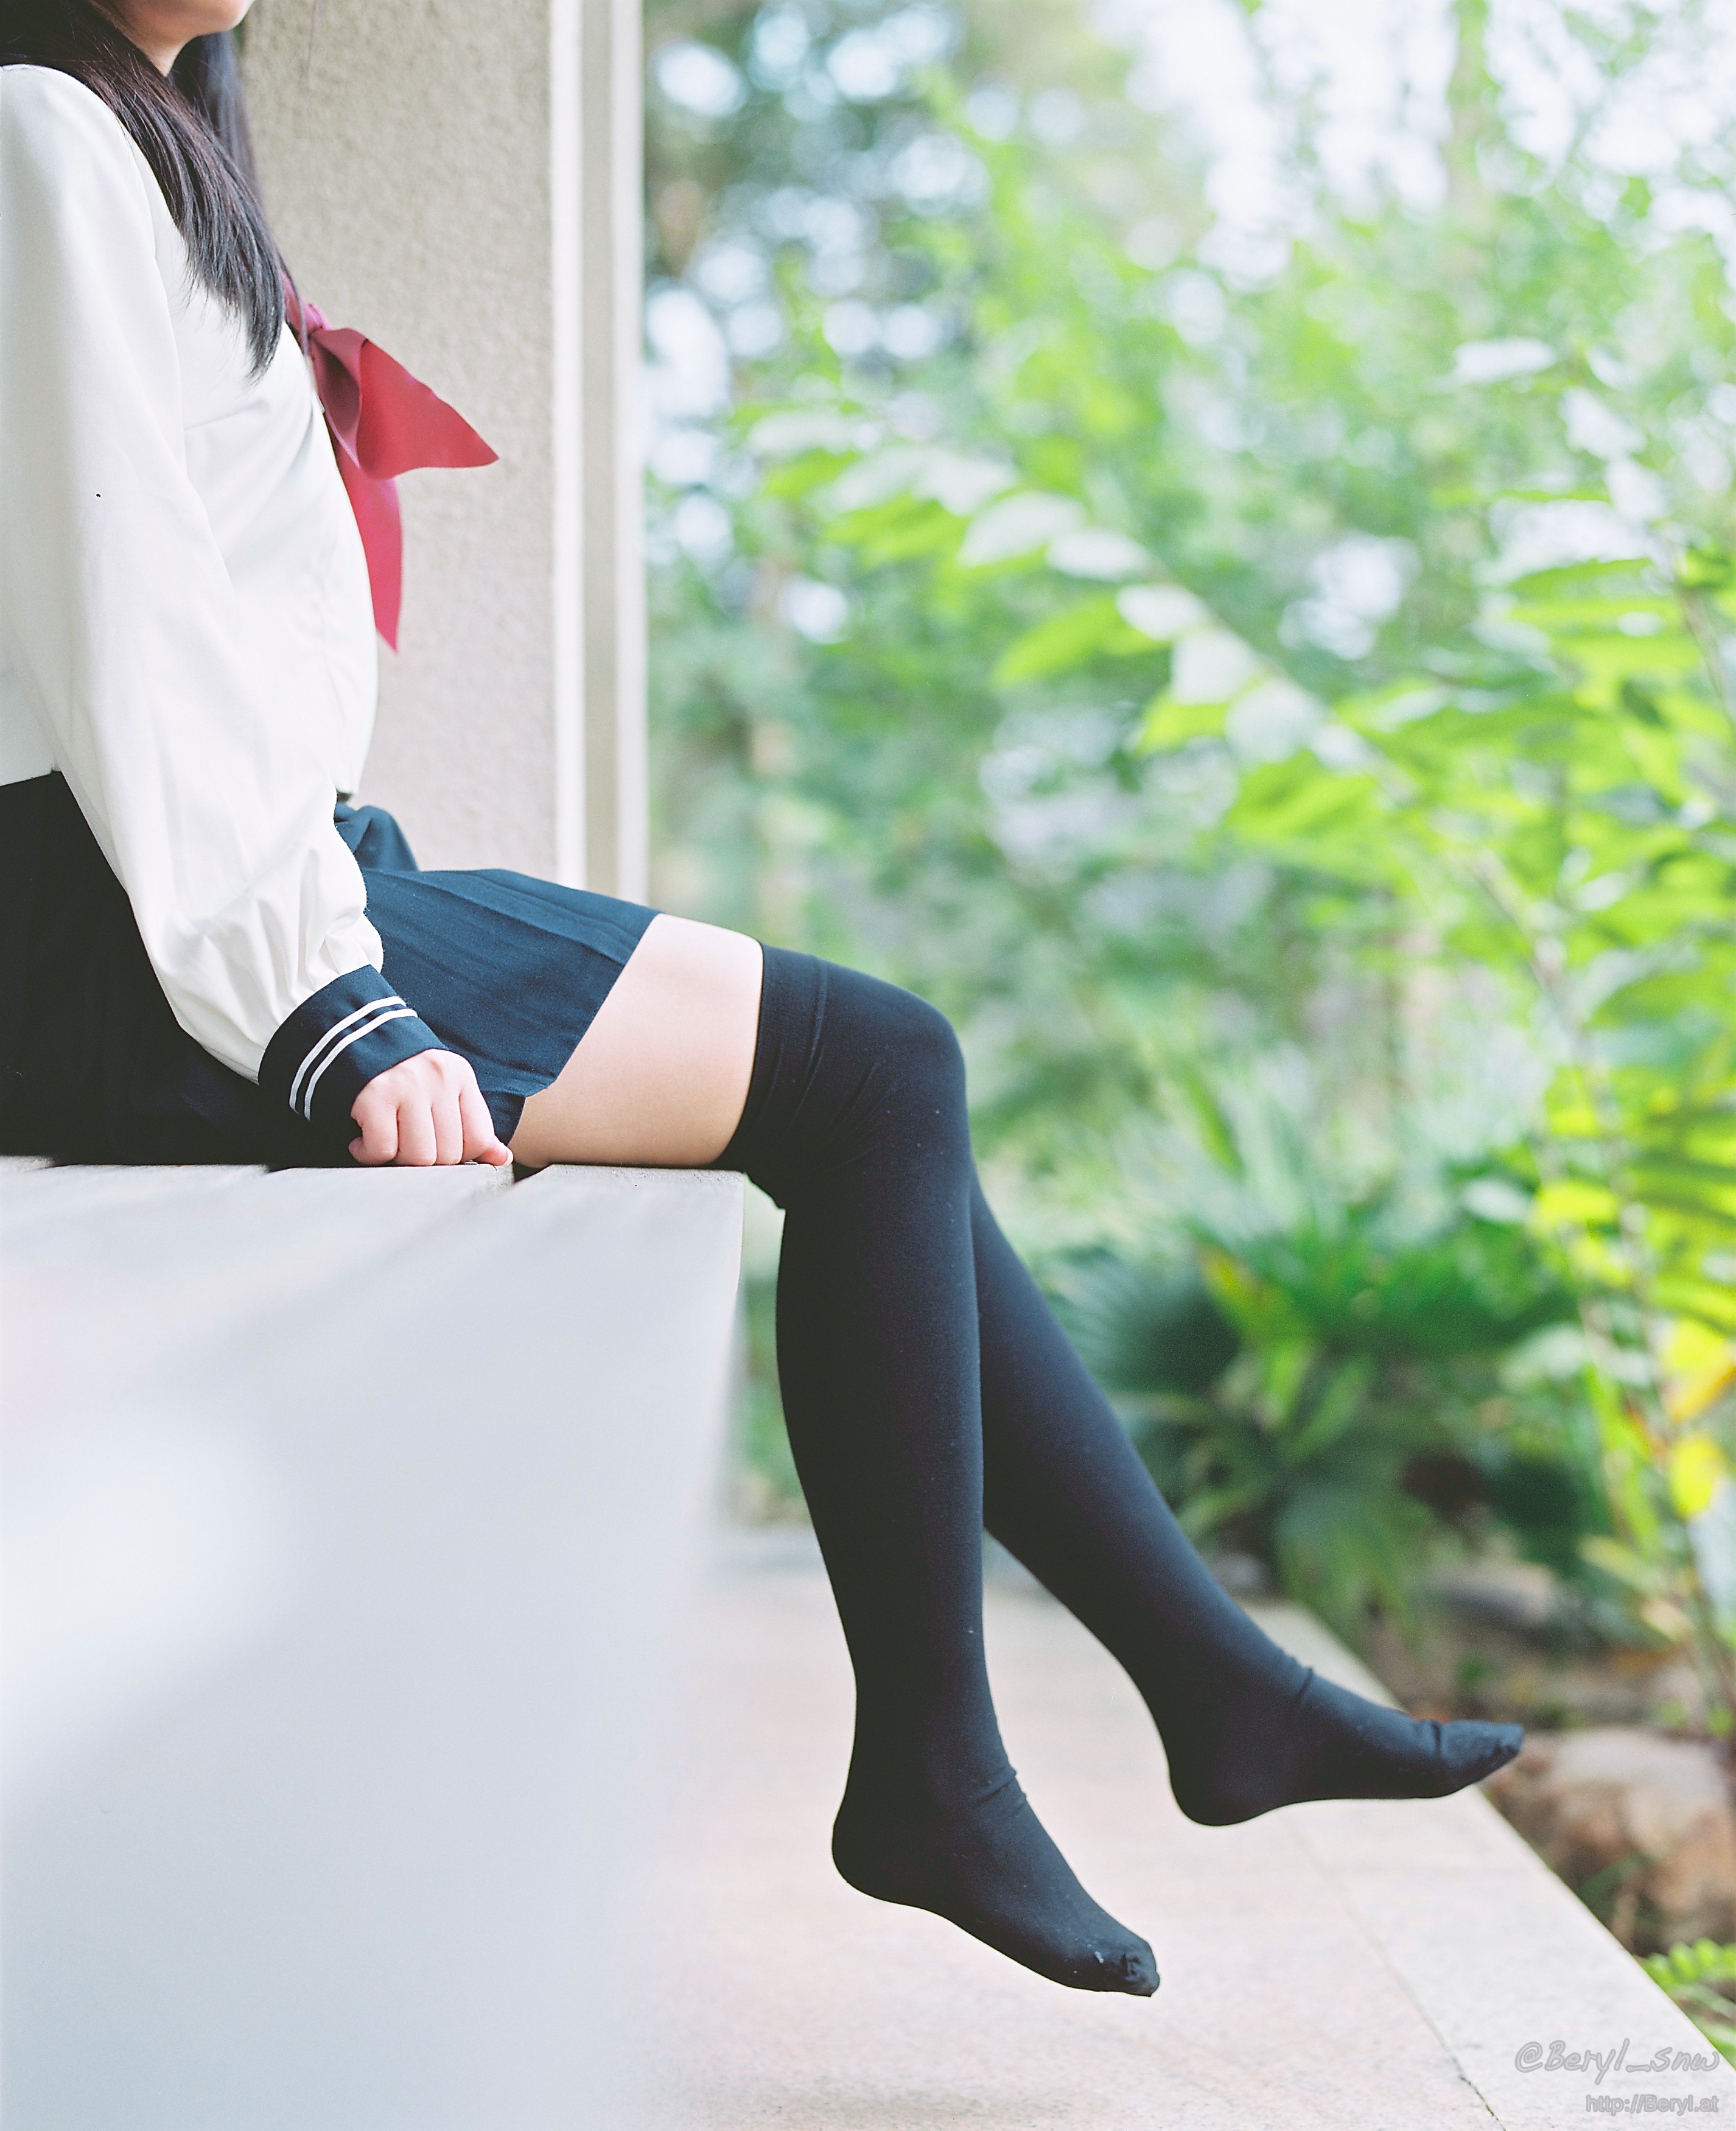
shoe, winter, bokeh, girl, white, grain, feet, cute, film, analog, leg, portrait, foot, sitting, clean, fashion, clothing, arm, outerwear, human body, trousers, hands, legs, thigh, footwear, leggings, tiny, faceless, uniform, school, kodak, socks, tights, kneesocks, longsocks, schoolgirl, schooluniform, mamiya, mamiyarz67, 6x7, mediumformat, kneehigh, kodakportra400, 110mm, wideopen, photo shoot, human positions, high heeled footwear